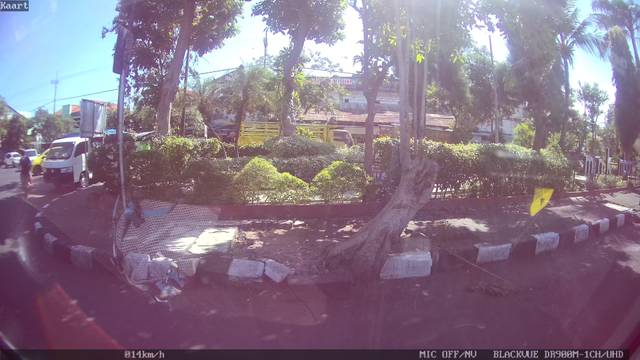
Region: Indonesia
Coordinates: -7.237, 112.734